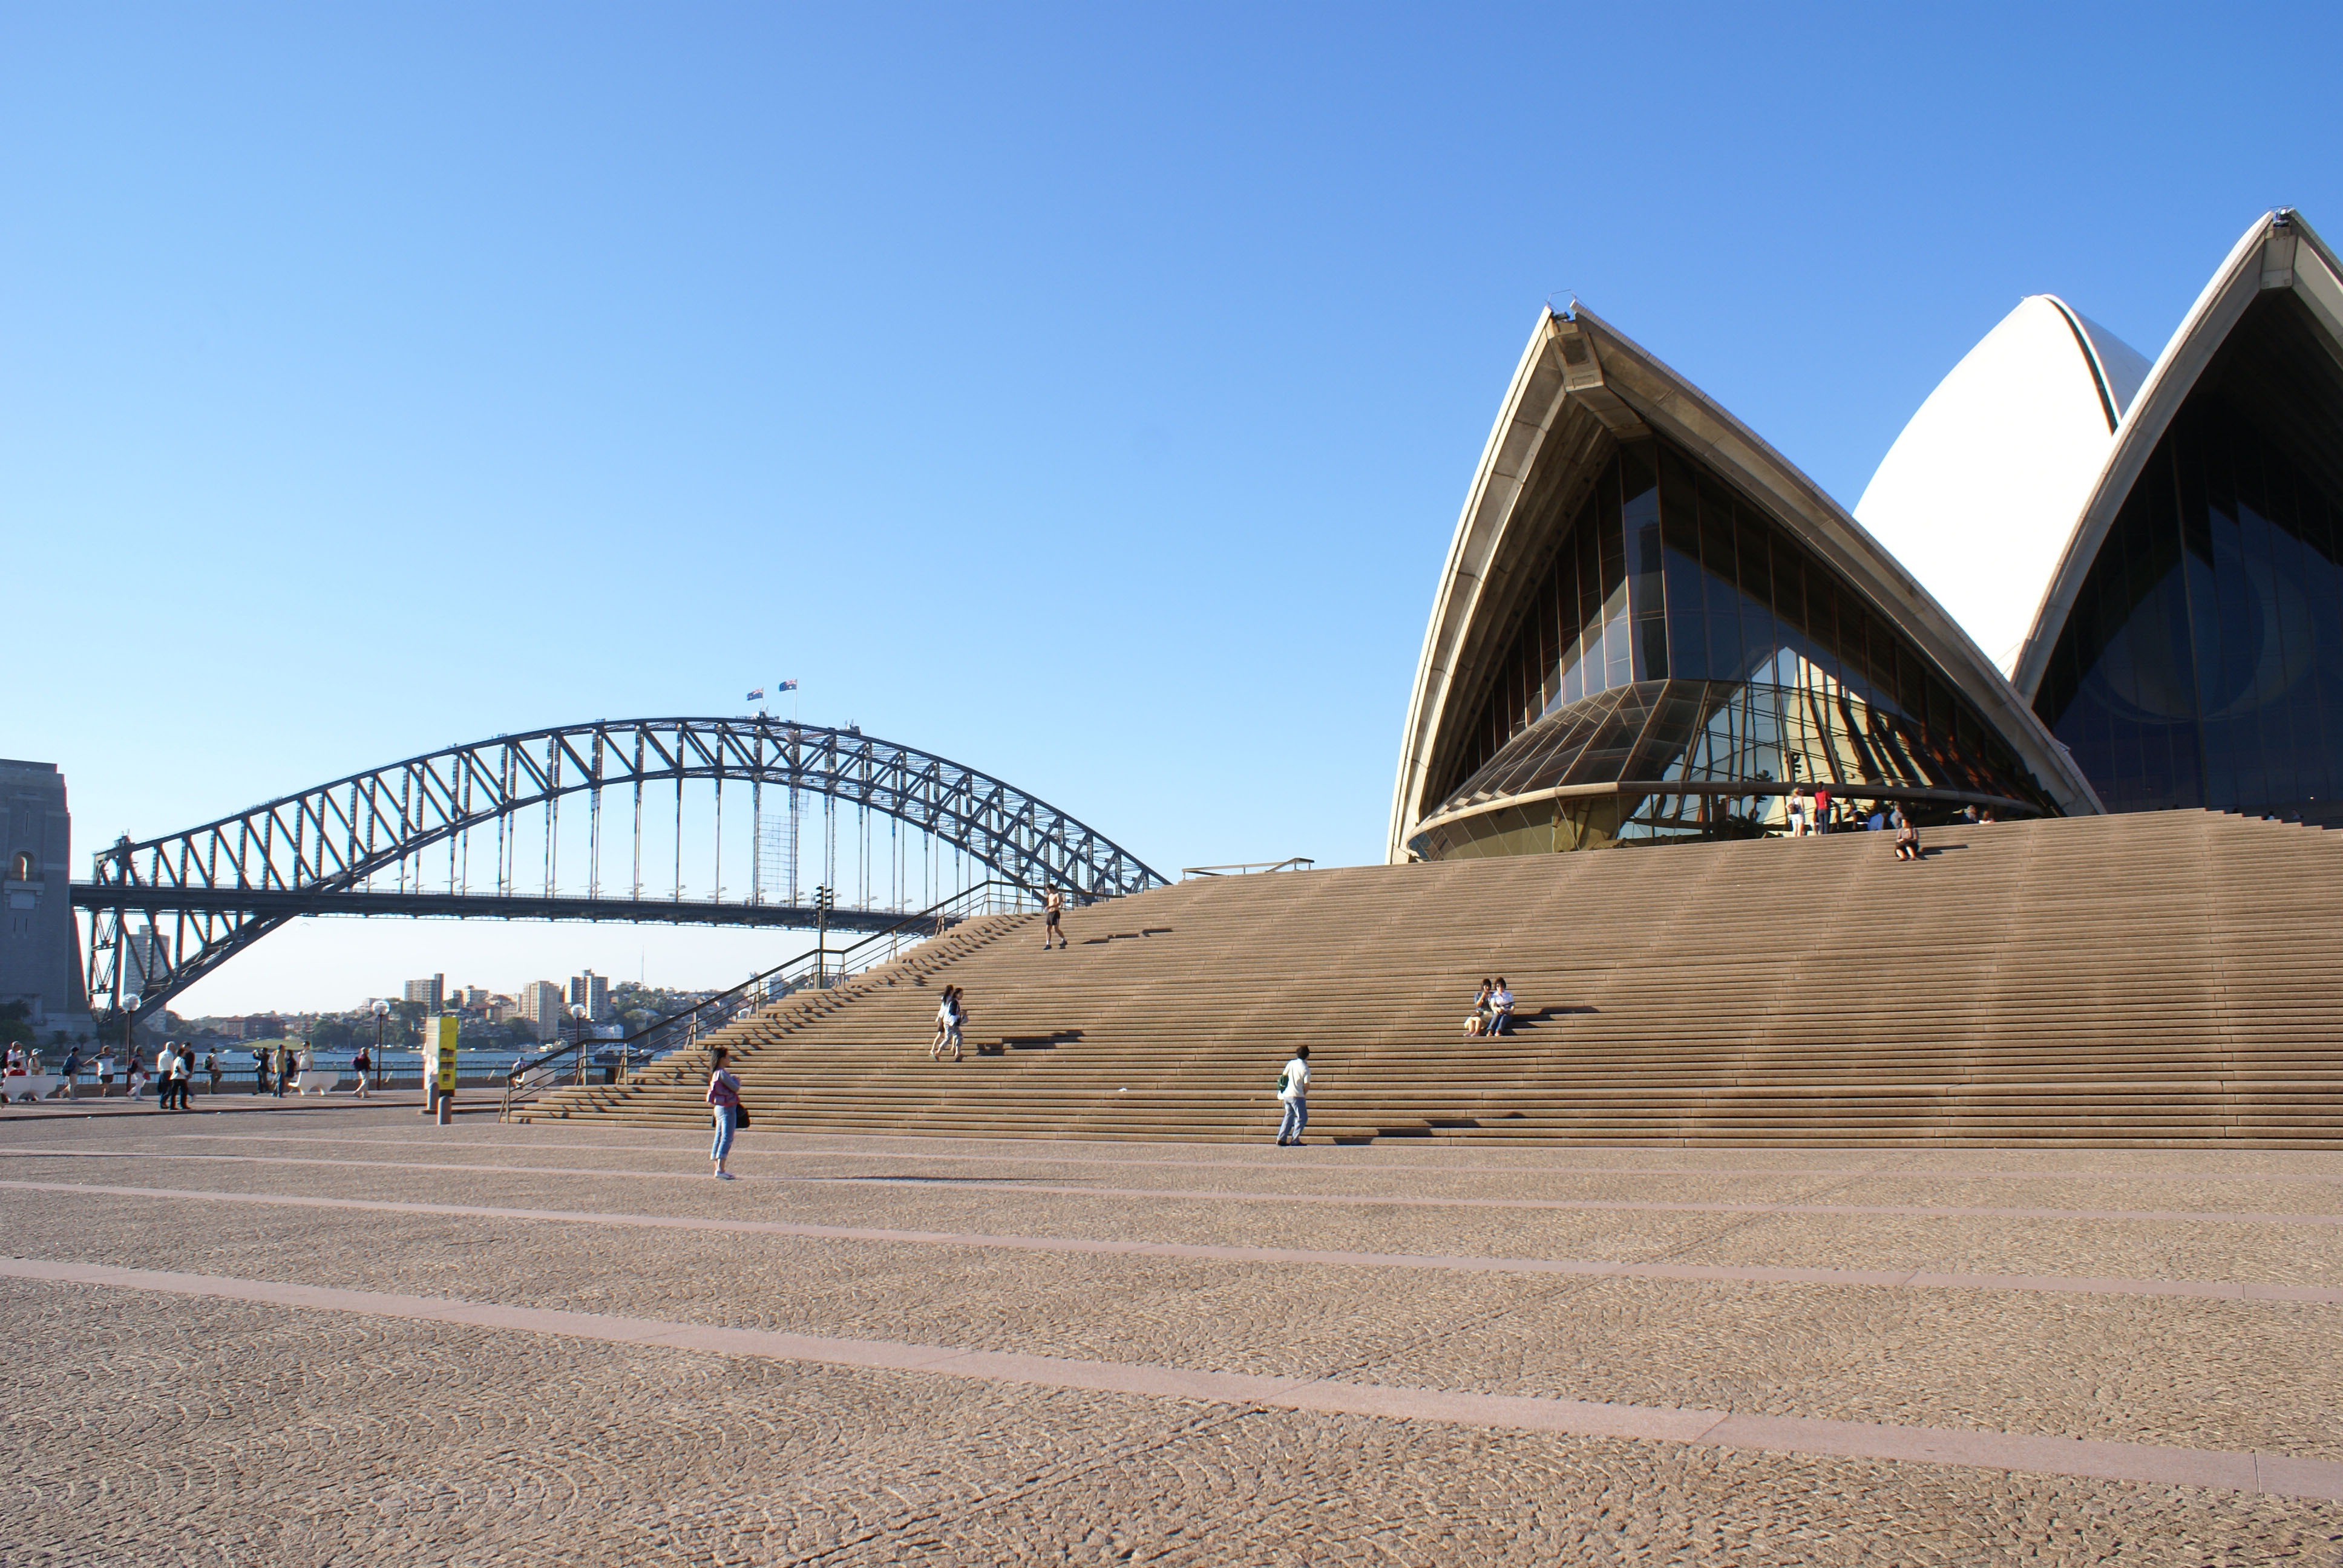
sand, architecture, structure, bridge, house, building, arch, sydney, opera, landmark, stadium, sydney opera house, australia, sydney harbour, bennelong point, arts centre, j rn utzon